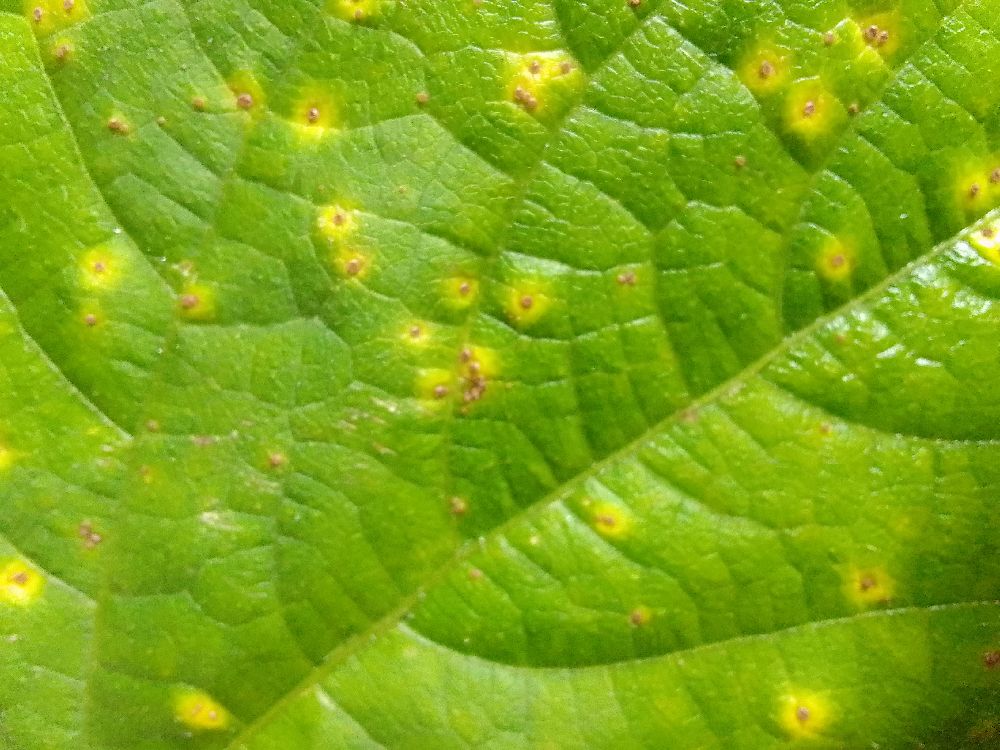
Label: rust